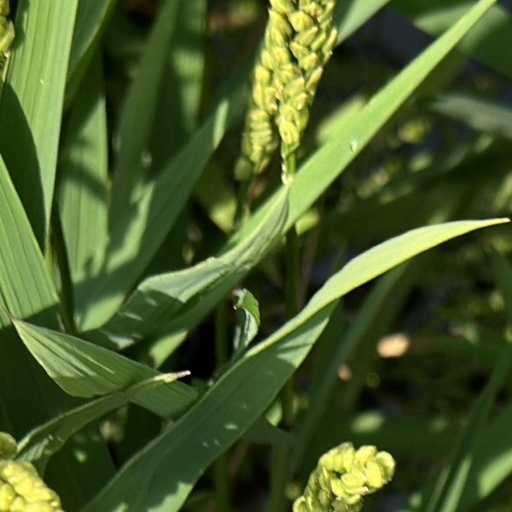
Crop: rice